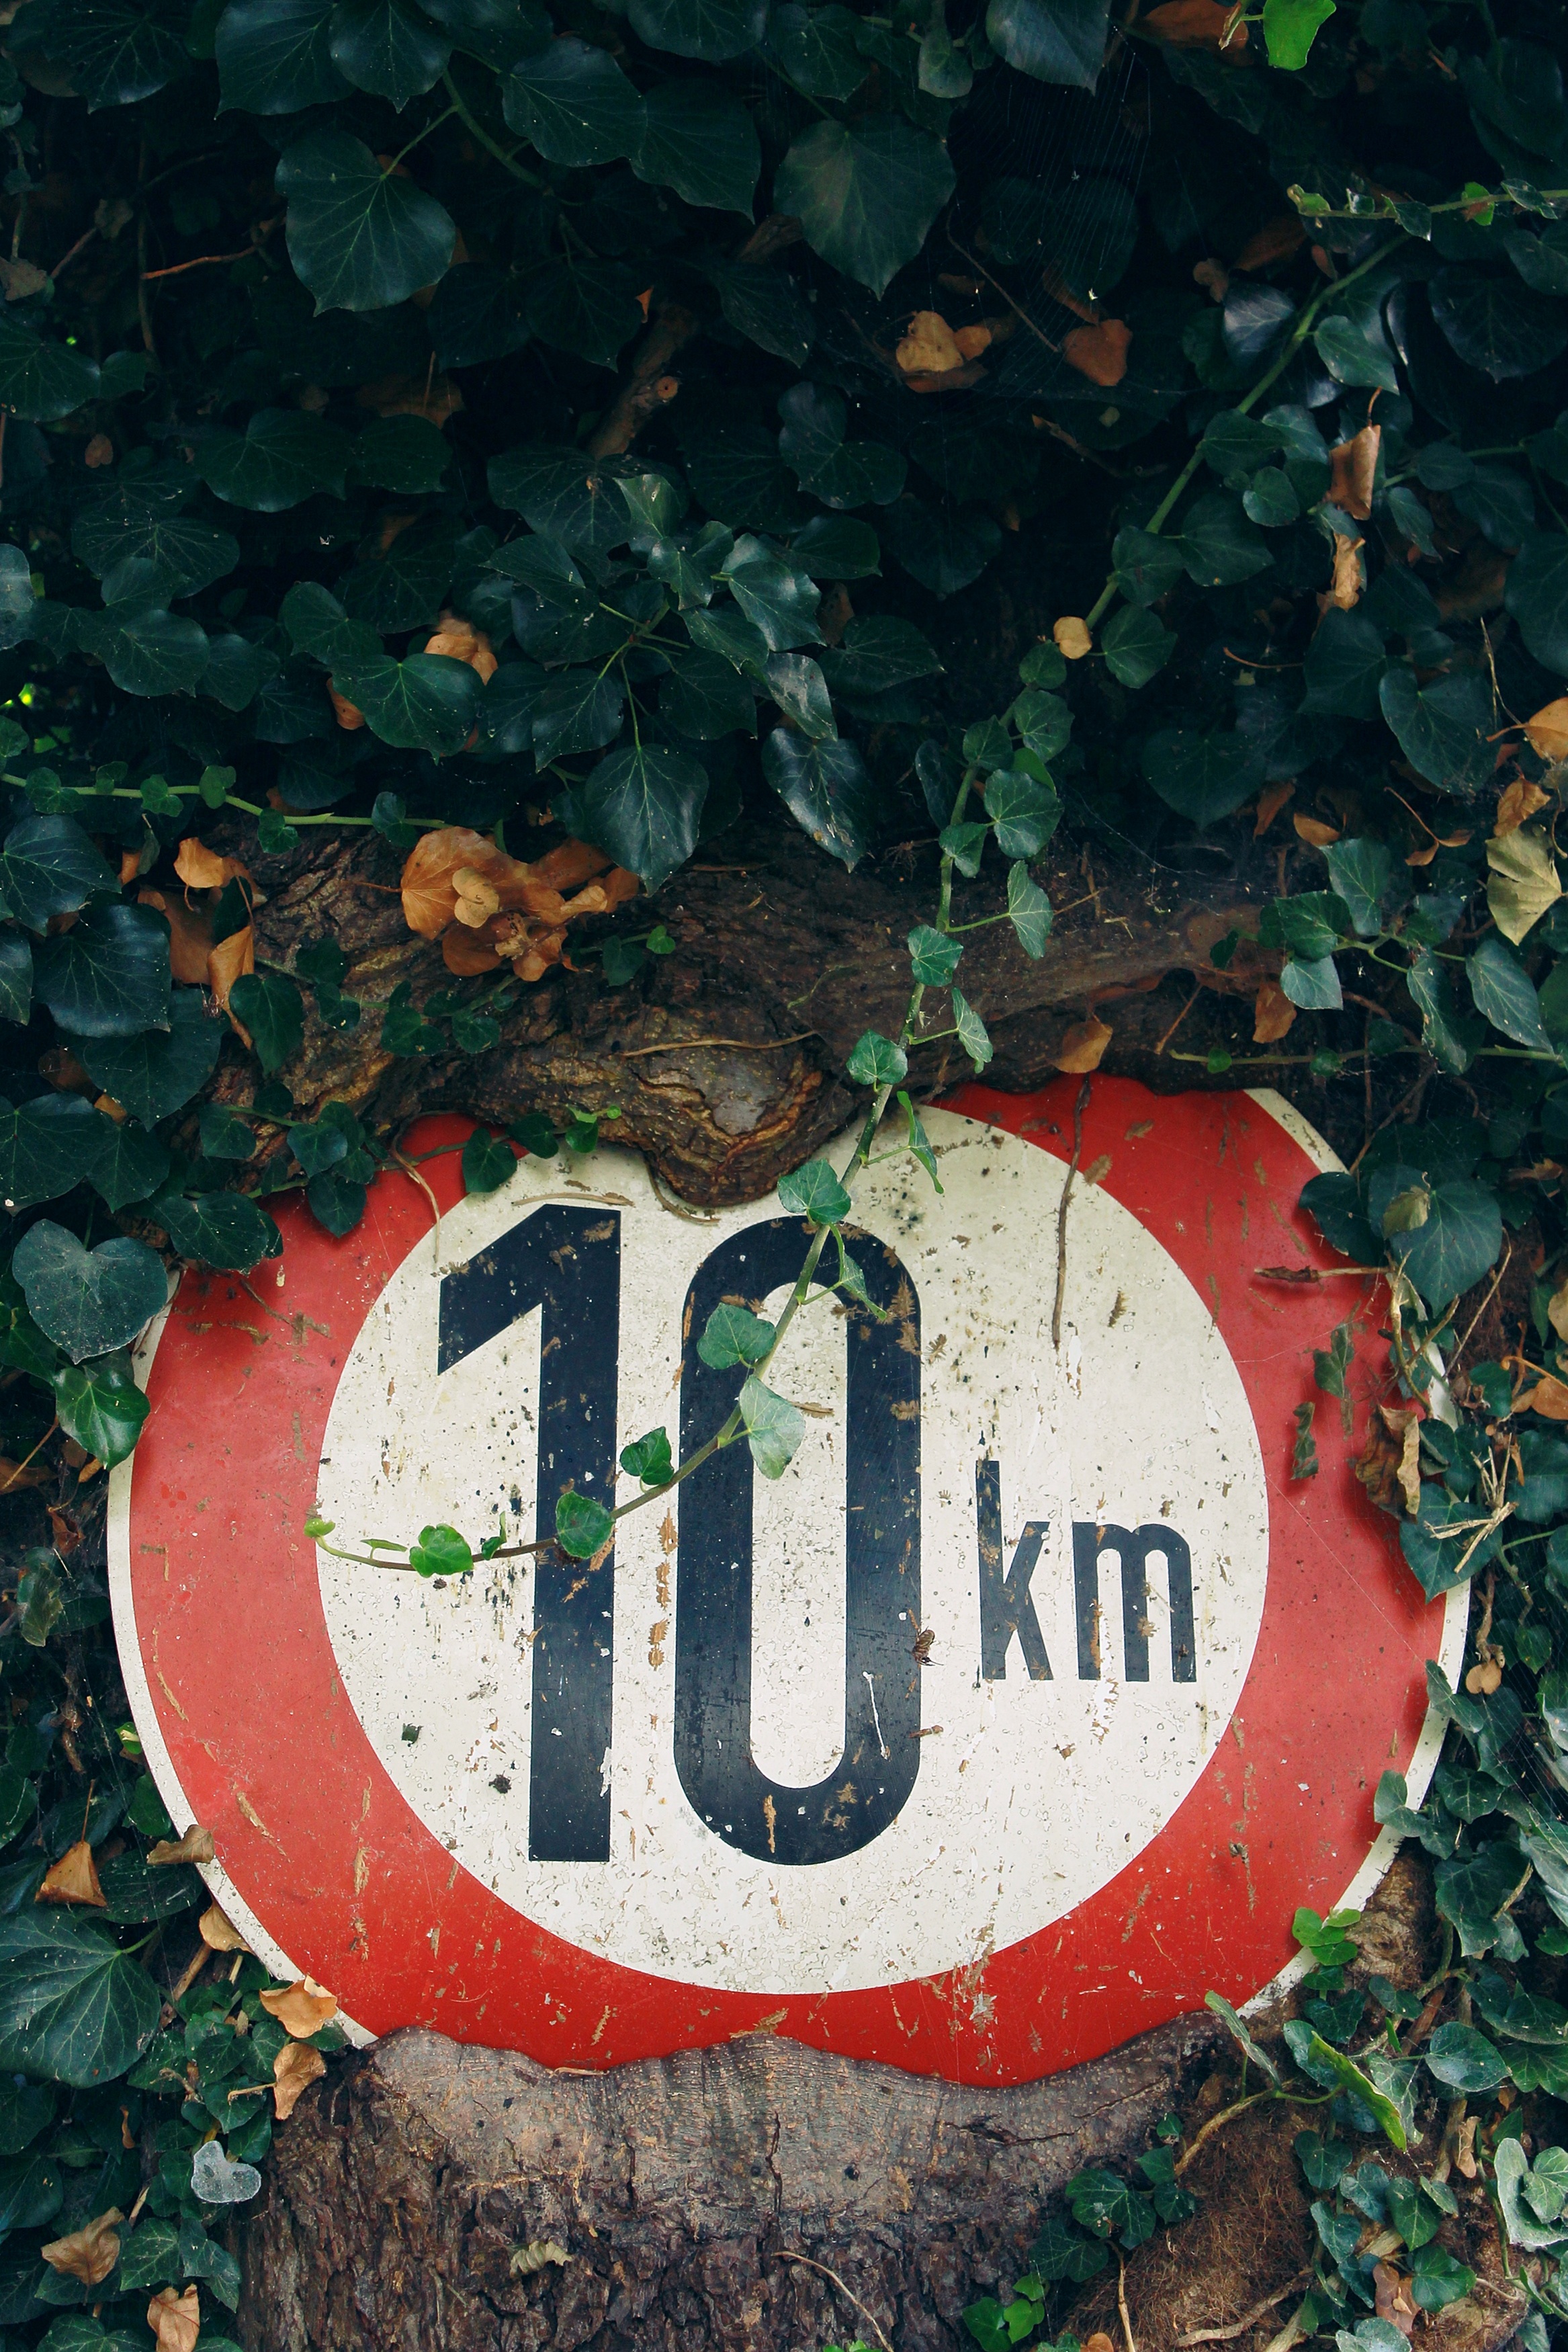
tree, nature, plant, road, traffic, lawn, leaf, flower, number, overgrown, green, red, color, autumn, soil, street sign, speed, security, season, note, road sign, shield, characters, warnschild, traffic sign, mileage, information boards, speed limit